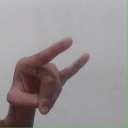
अक्षर: च